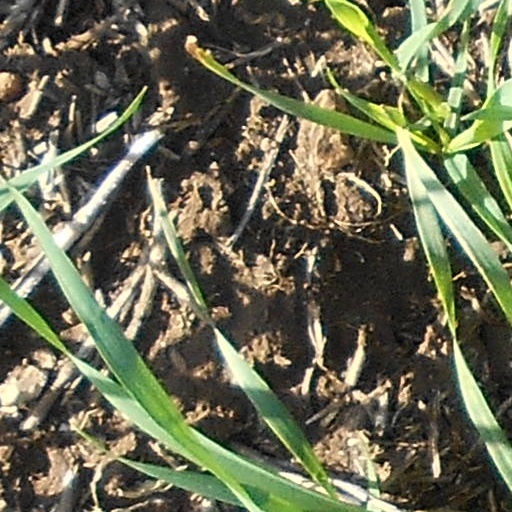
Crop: wheat